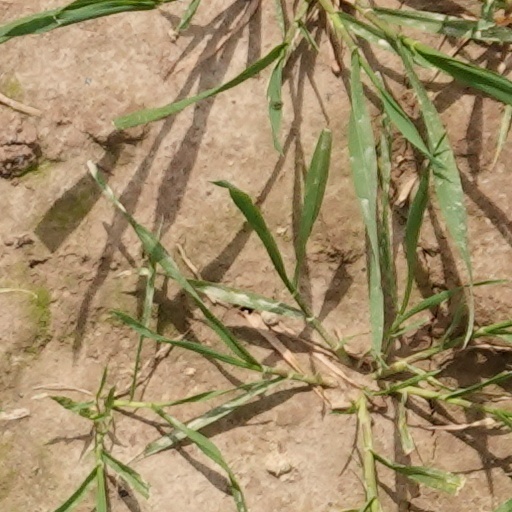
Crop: wheat